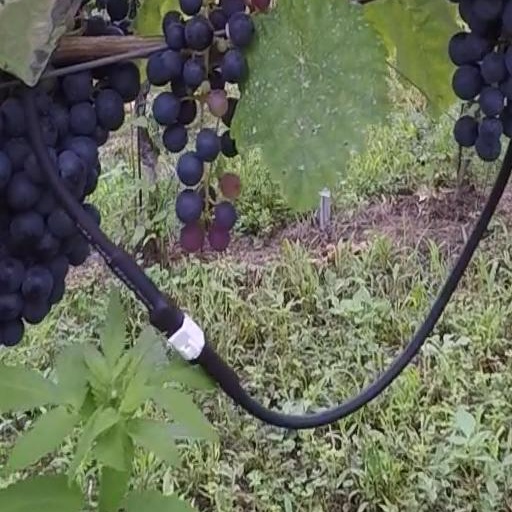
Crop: grape